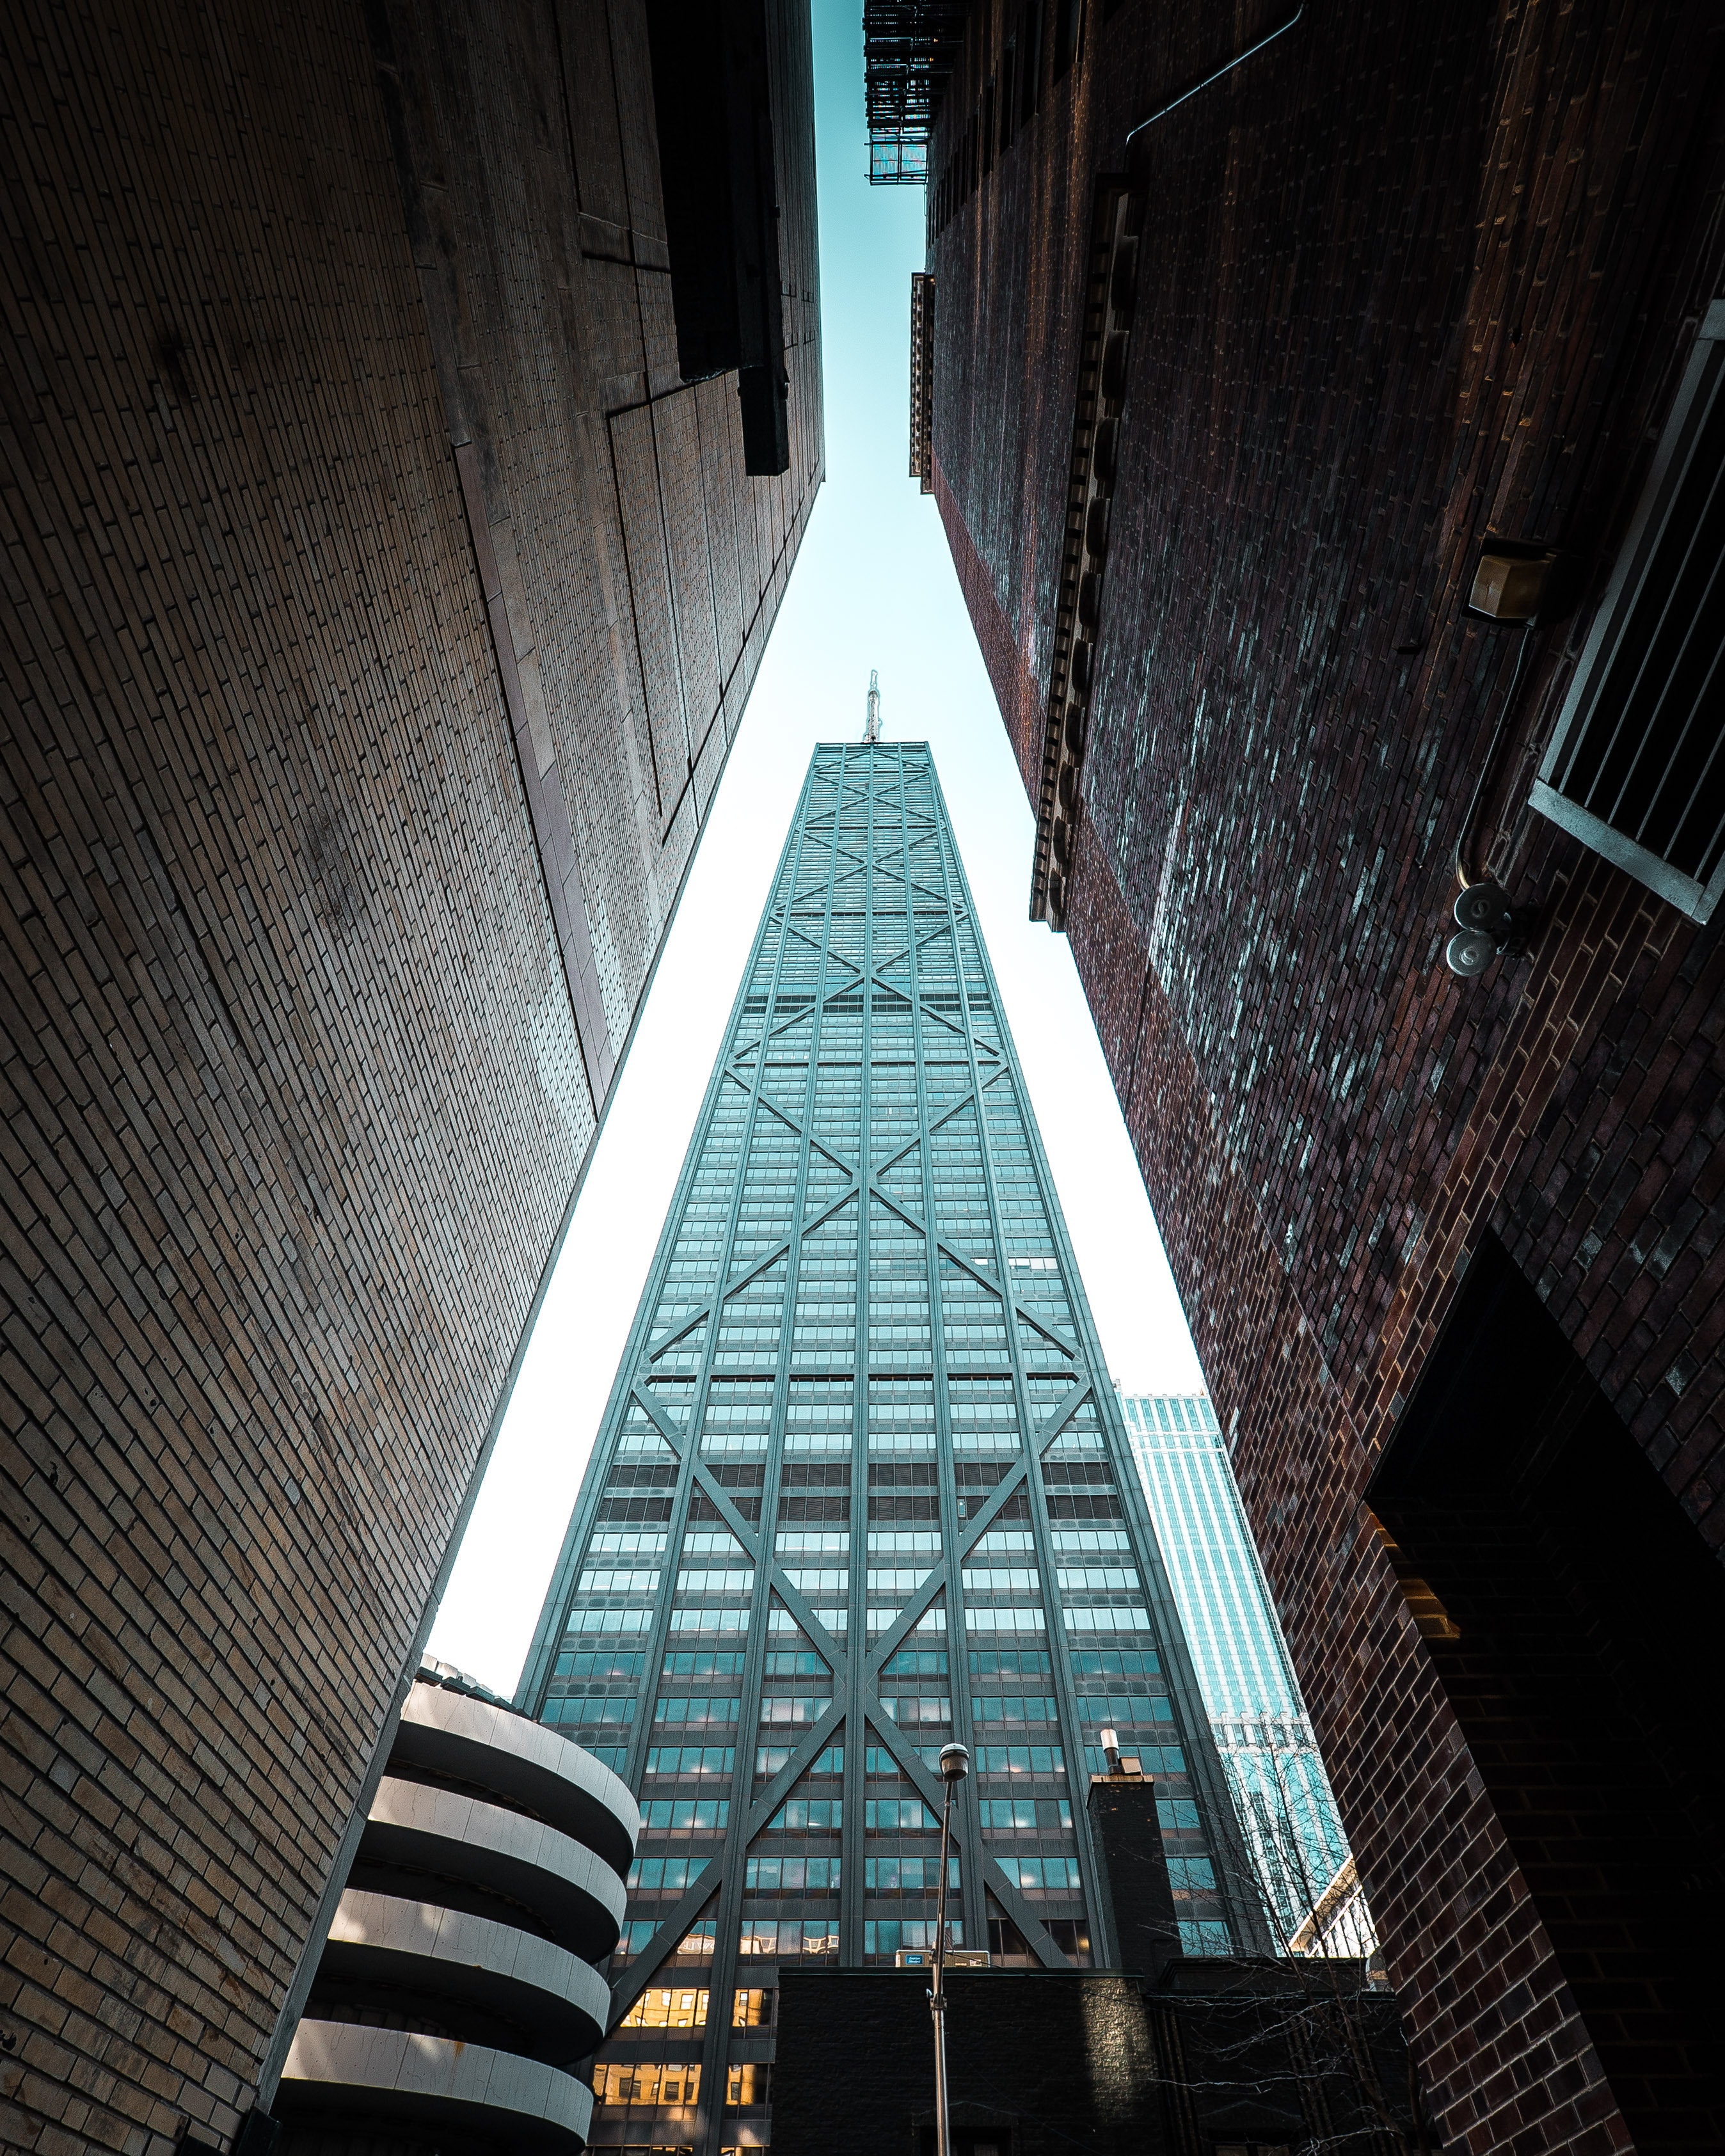
architecture, light, line, symmetry, skyscraper, building, tower, iron, urban area, daylighting, Material property, metropolitan area, glass, Tints and shades, city, window, night, triangle